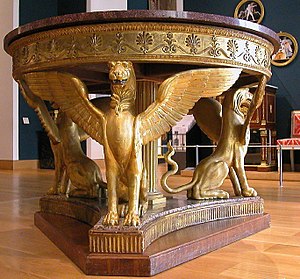
Empire
Bord i empirestil med forgyldte bevingede løvefigurer og marmorbordplade
Empire var en europæisk stilperiode indenfor klassicismen fra slutningen af 1700-tallet og frem til midten af 1800-tallet. Stilen opstod i Frankrig og var stærkt knyttet til personkulten omkring Napoléon Bonaparte. Stilen var gældende både indenfor indretning, møbelkunst, kunsthåndværk, tøjmode og i mindre grad også arkitektur. Dens formål var at forherlige magt, og det ses tydeligt symbolsproget. Inspirationen kom fra oldtidens Grækenland, det gamle Egypten og Romerriget. Baggrunden var blandt andet [[Den franske invasion af Egypten